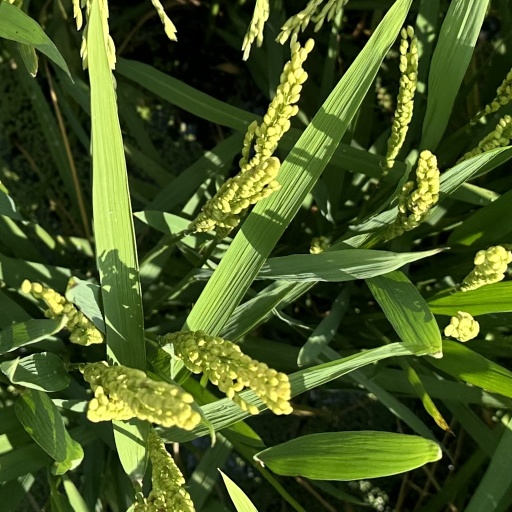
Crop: rice